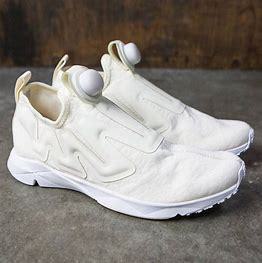
Brand: Reebok
Model: Pump Supreme